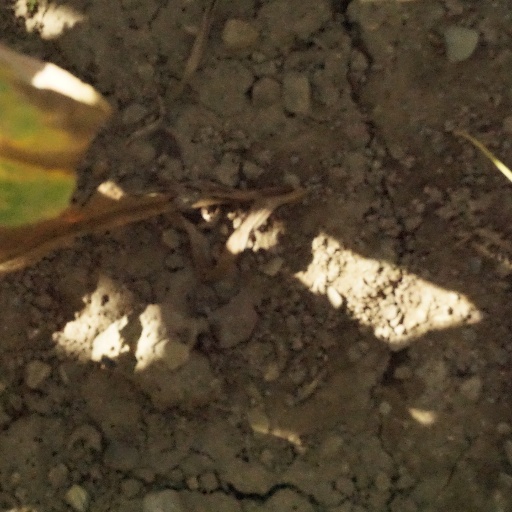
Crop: maize; corn